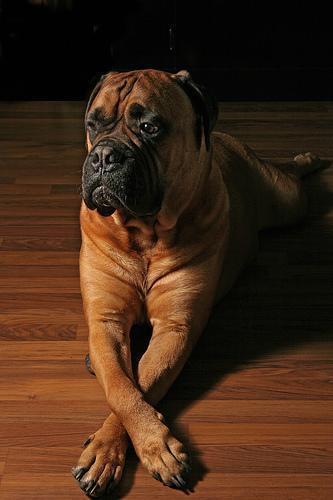
bull_mastiff